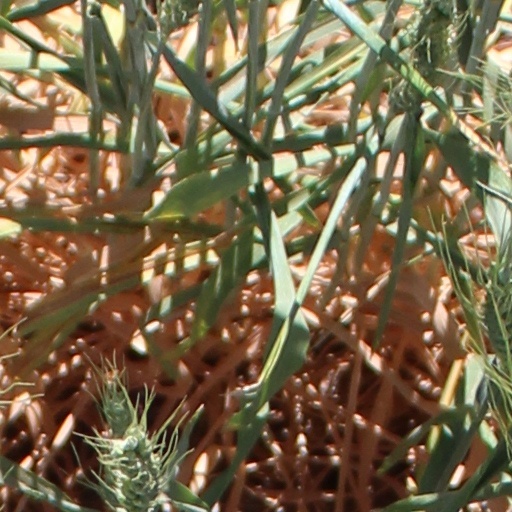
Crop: wheat